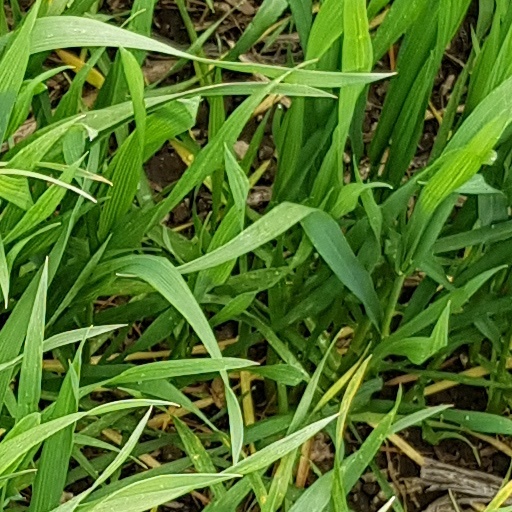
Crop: wheat